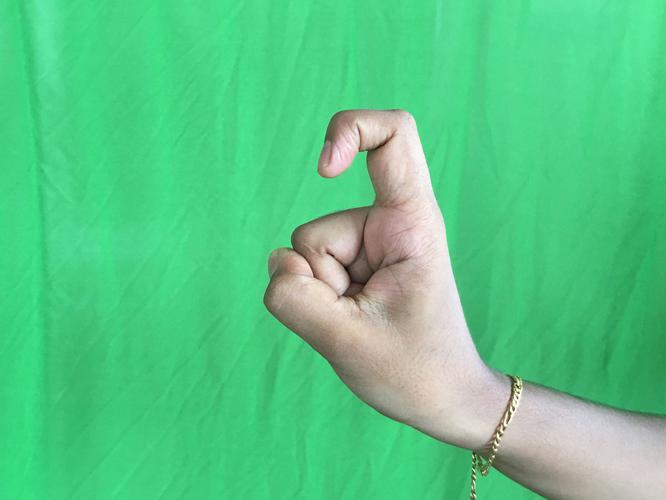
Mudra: Tamarachudam
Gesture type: single_hand